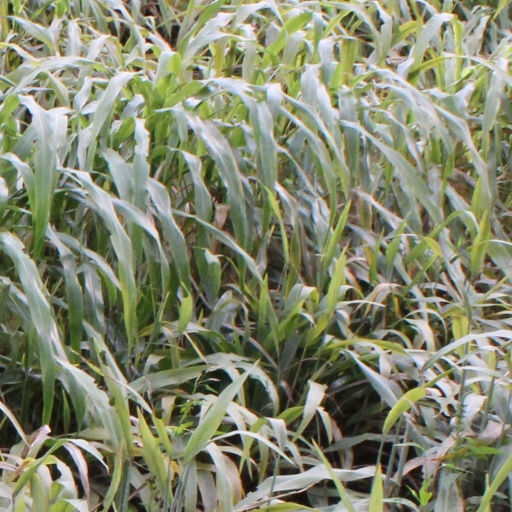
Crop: sorghum